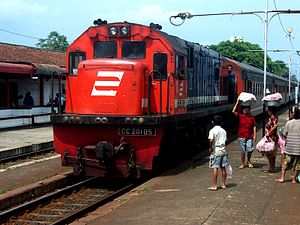
Tog
GE U20C i Indonesien
Et tog er et transportmiddel bestående af en række indbyrdes forbundne vogne, der kører på jernbaneskinner. Vognene kan være trukket af et lokomotiv eller de kan være selvkørende. I køreplansmæssig forstand er solokørende lokomotiver også tog.